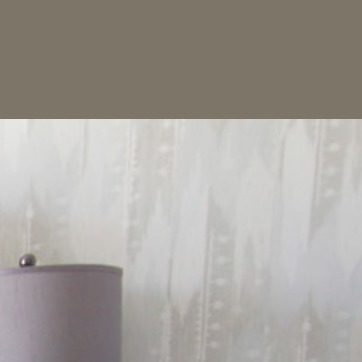
Material: wallpaper